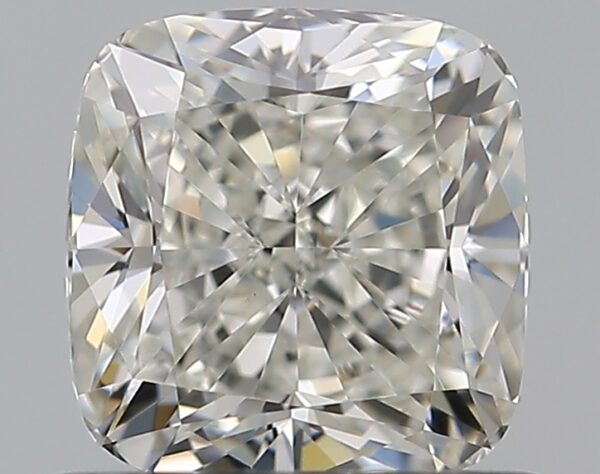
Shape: cushion
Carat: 0.71
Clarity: VVS2
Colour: I
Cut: EX
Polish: EX
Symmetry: VG
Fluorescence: N
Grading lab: GIA
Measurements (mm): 5.05 x 4.88 x 3.35